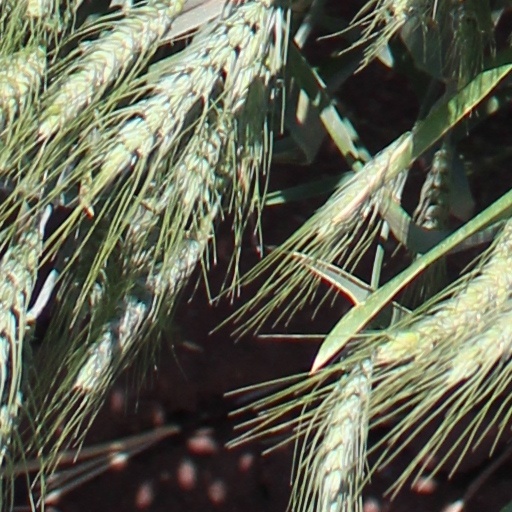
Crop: wheat